1936 Auckland Rugby League season

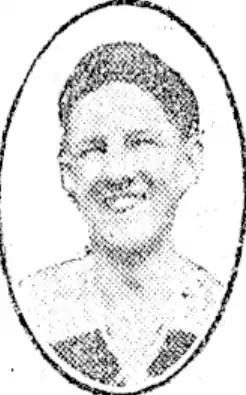
Eric Fletcher (Richmond)

On April 18 a special round of matches were played to open the season. The proceeds were divided between the clubs and a benefit fund for Jim Laird, the Marist international player who was injured in a New Zealand match late in the 1935 season. In the match between Richmond and Mount Albert, a Richmond forward was ordered off (though the newspapers did not state who the player was) and was suspended for four weeks. There were four matches played at Carlaw Park. The Manukau senior side had yet to be admitted at this point and so Devonport played the Pukemiro team from the South Auckland league. The same weekend Papakura defeated Point Chevalier in a pre-season match at Papakura by 38 points to 5. Former rugby representative player, Reginald Haslam was on debut for Marist after switching codes. He would represent Auckland in a match later in the season.